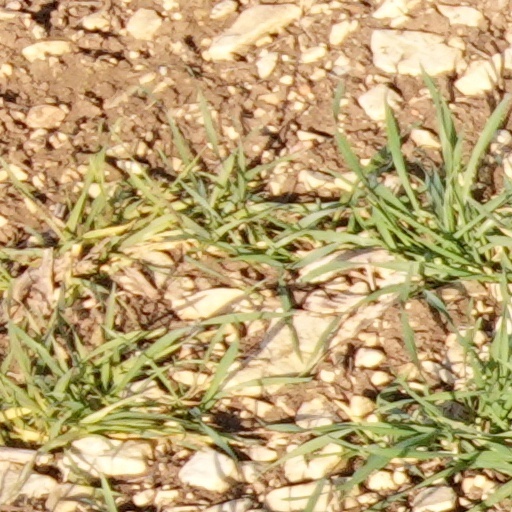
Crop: wheat